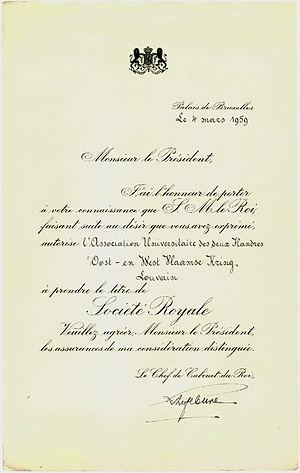
Le Koninklijke Oost- en Westvlaamsche Kring est une association estudiantine bilingue et apolitique de Louvain, fondée le 22 novembre 1922. Cet ordre est aussi nommé « la Vla-Vla » et est traduit en français « Association Royale Universitaire des deux Flandres ».